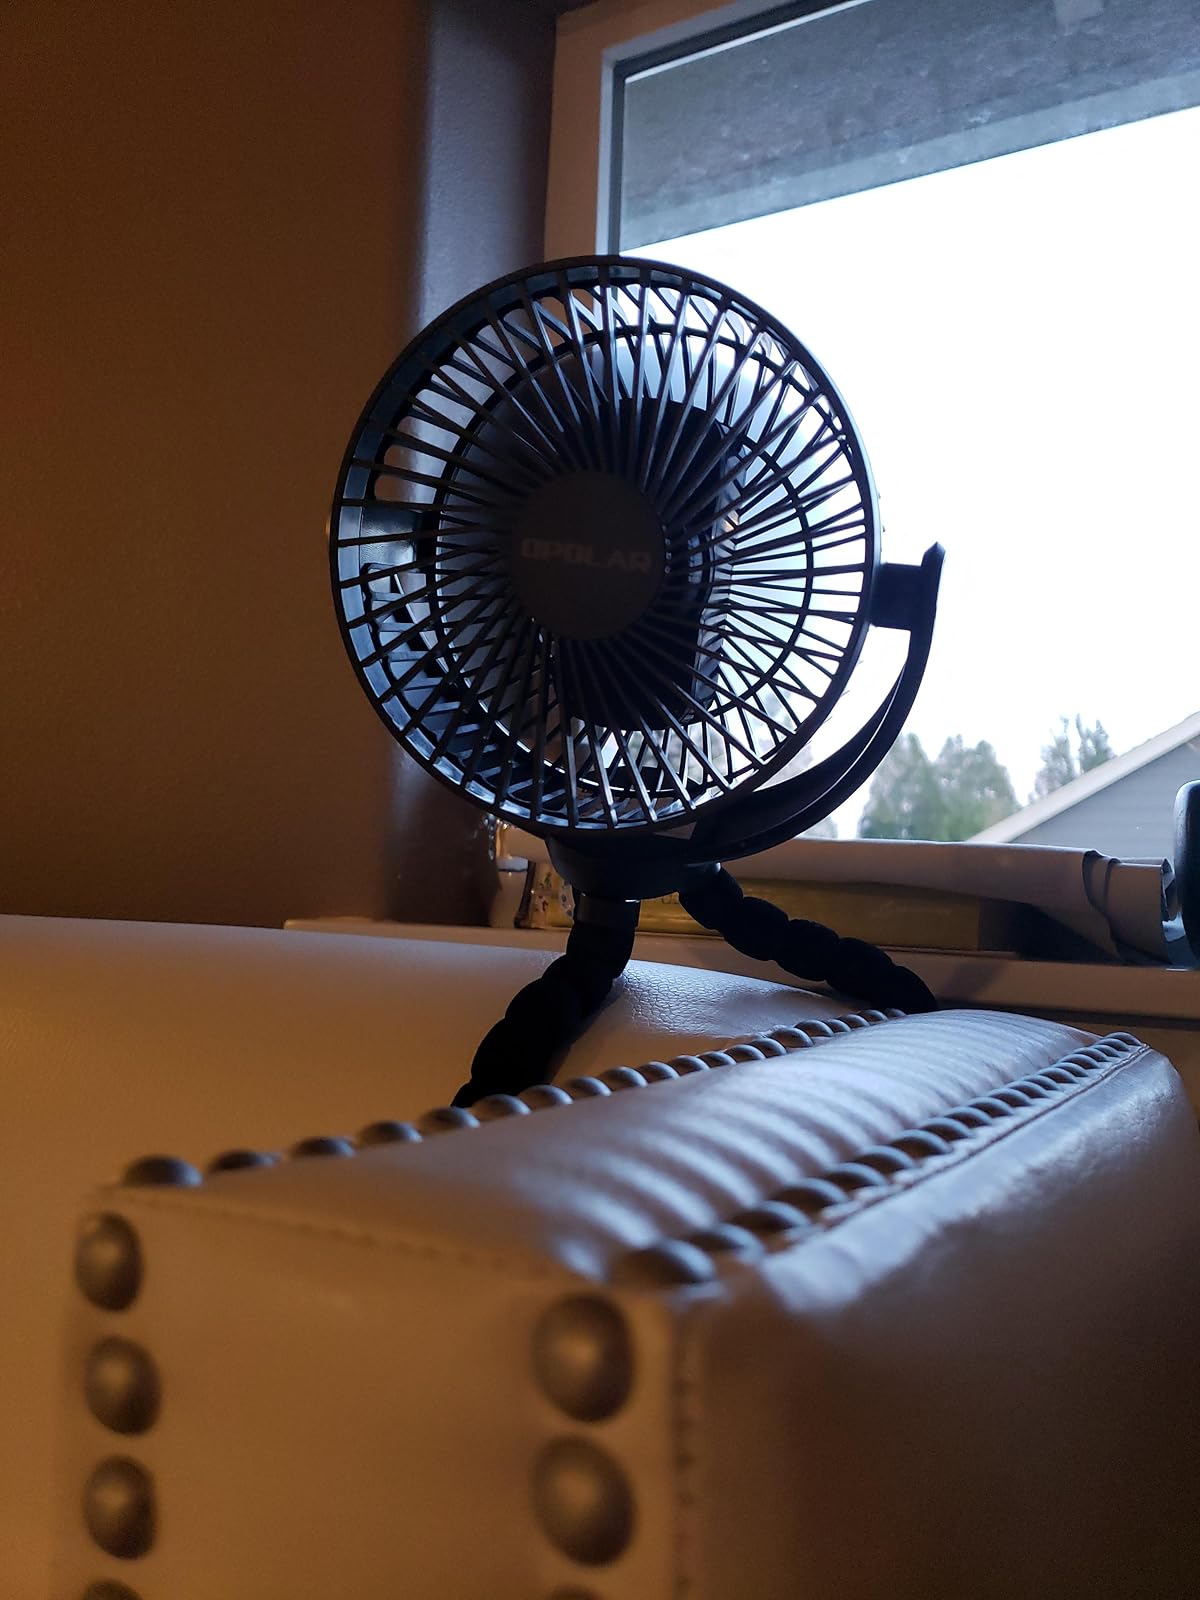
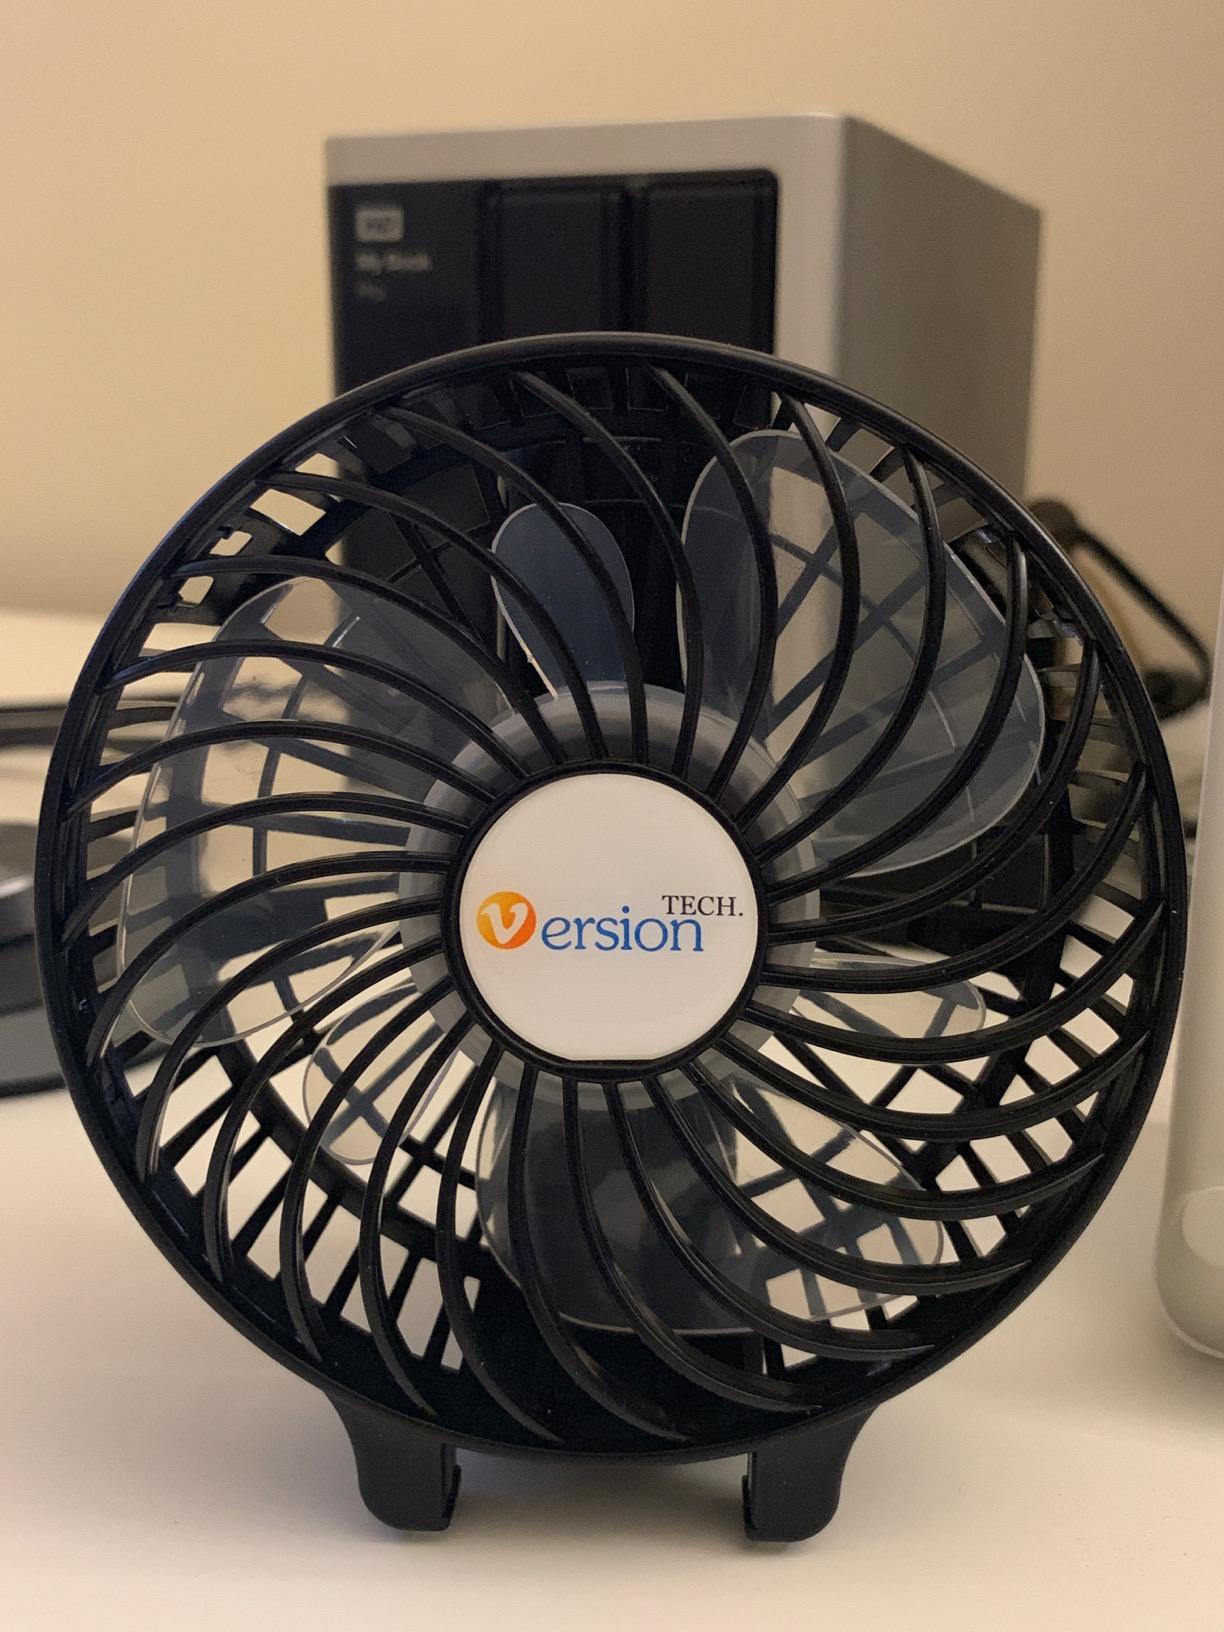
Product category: fan
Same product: no